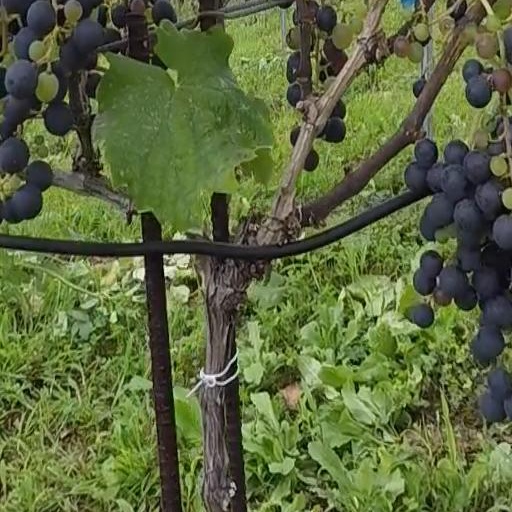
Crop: grape